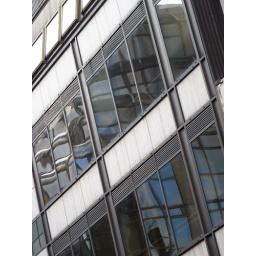
The Gherkin reflected in the windows of a building nearby.